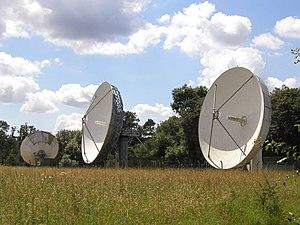
Chalfont St Peter est un village et une paroisse civile du district de Chiltern, dans le sud-est du Buckinghamshire, en Angleterre.